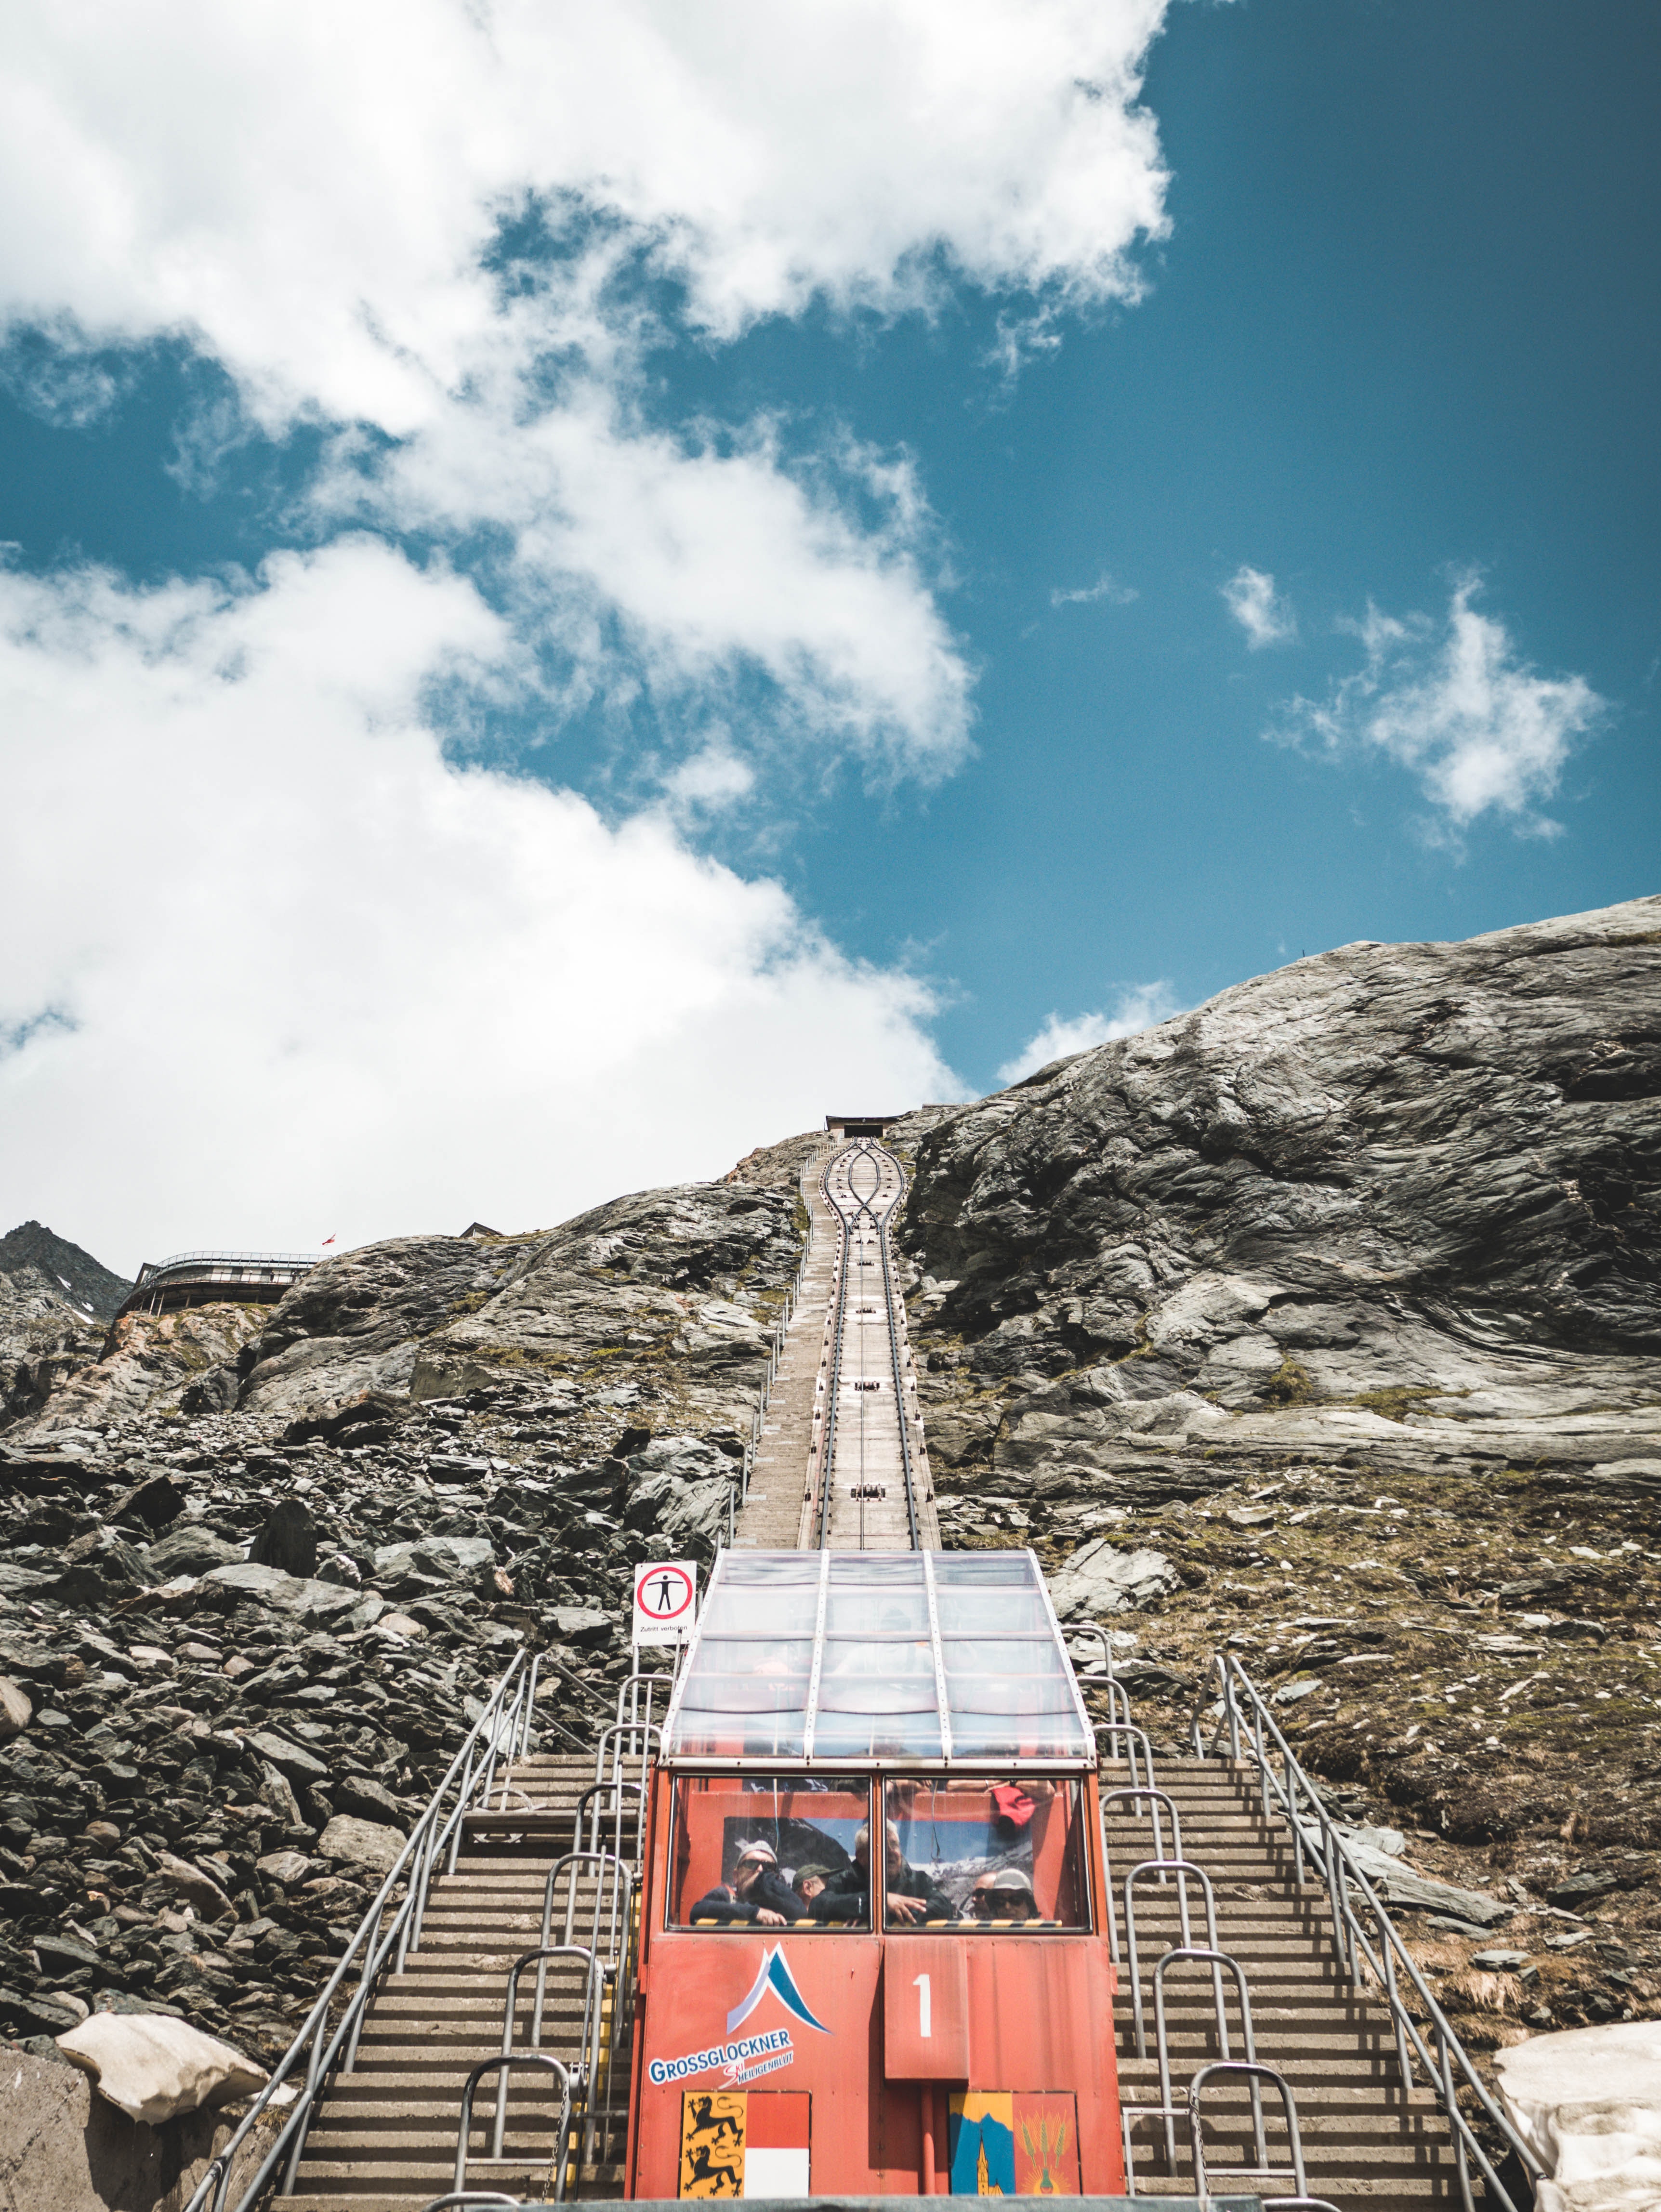
transport, vehicle, sky, rolling stock, mode of transport, mountain, train, track, cable car, railway, vacation, tourism, tree, hill station, public transport, funicular, travel, cloud, thoroughfare, hill